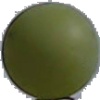
Label: Grape White 4